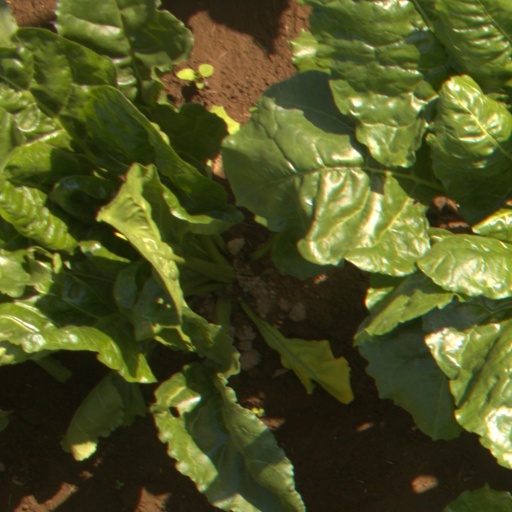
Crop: sugar beet